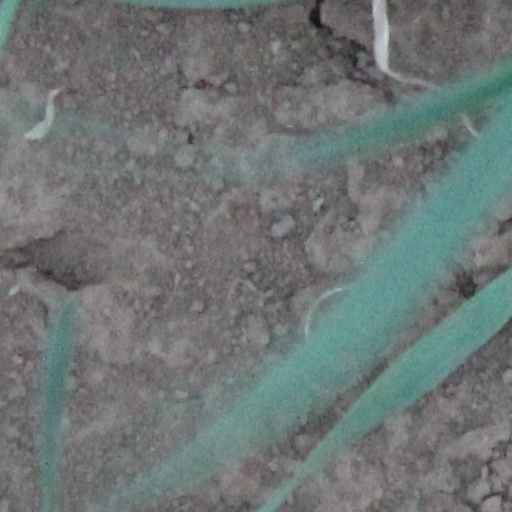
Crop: wheat